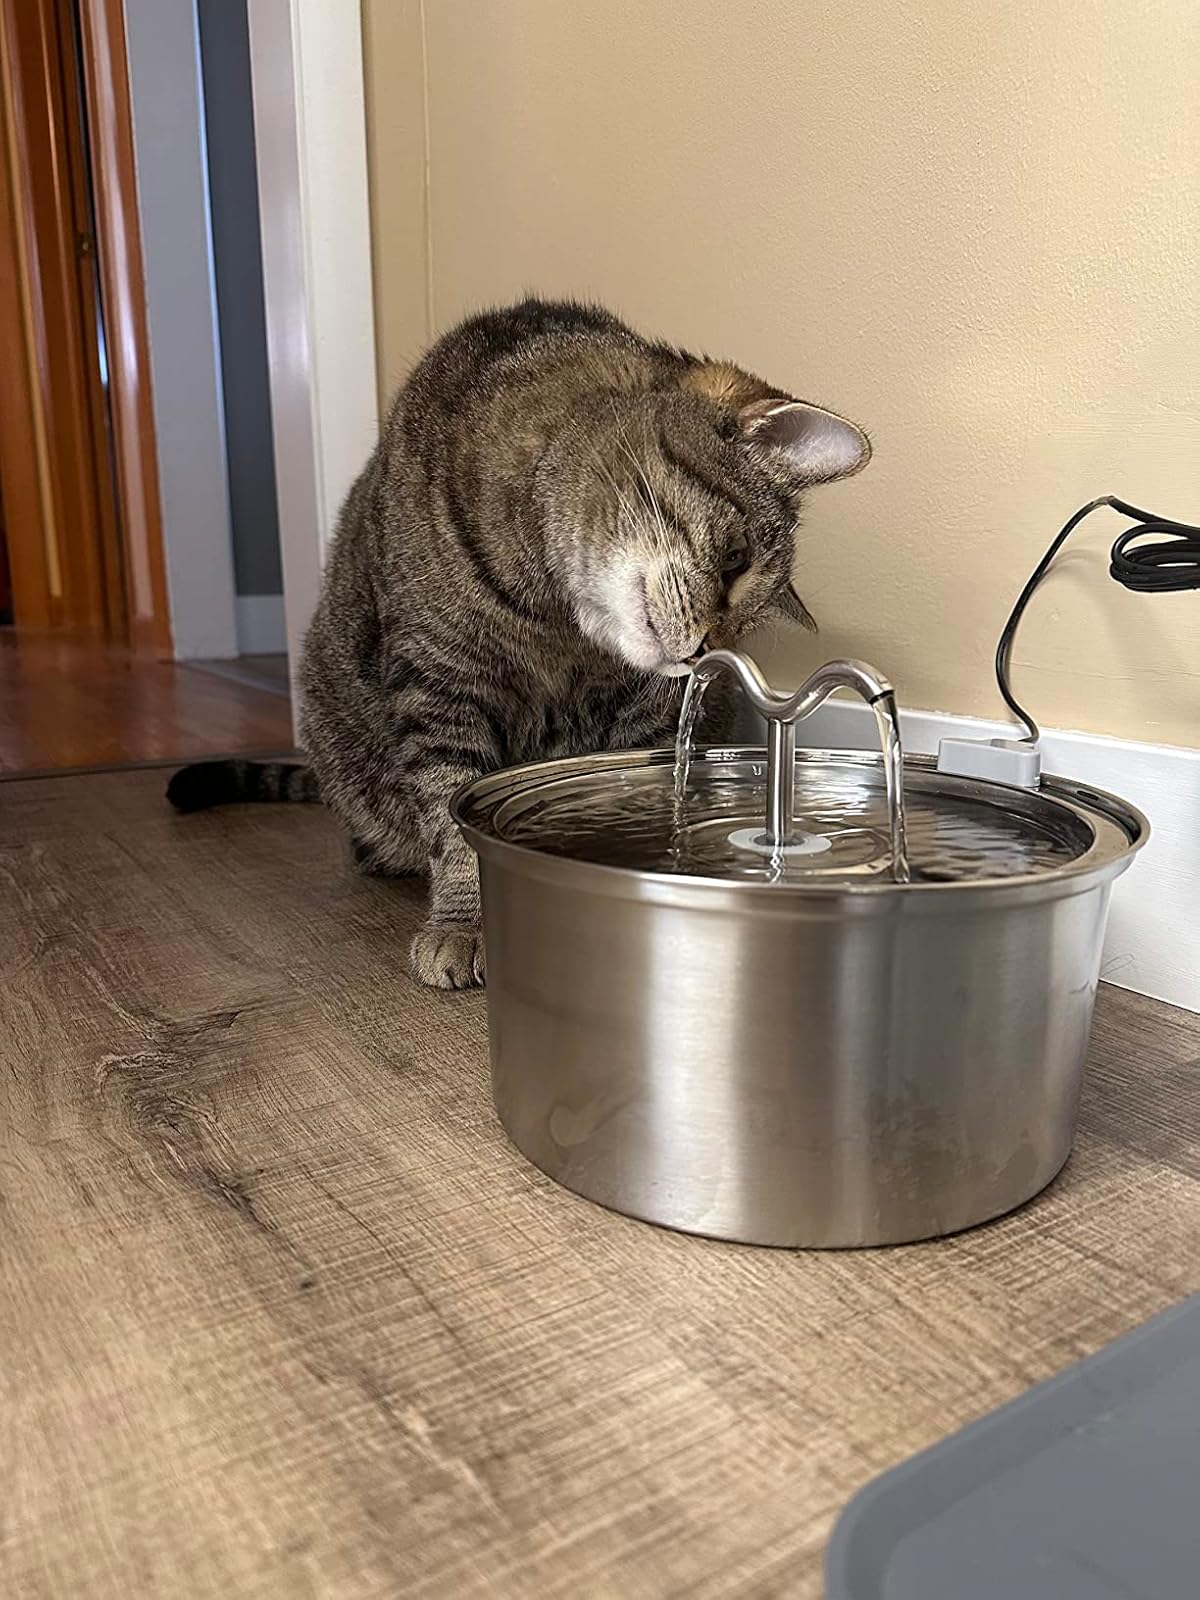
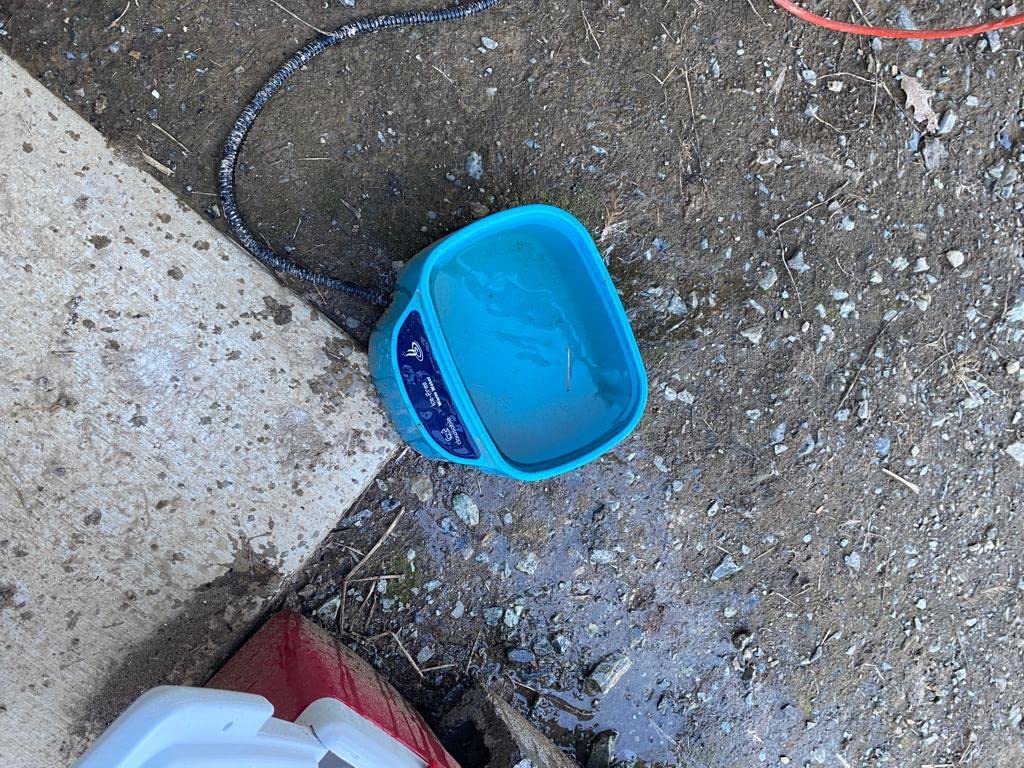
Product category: items_bowl
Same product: no